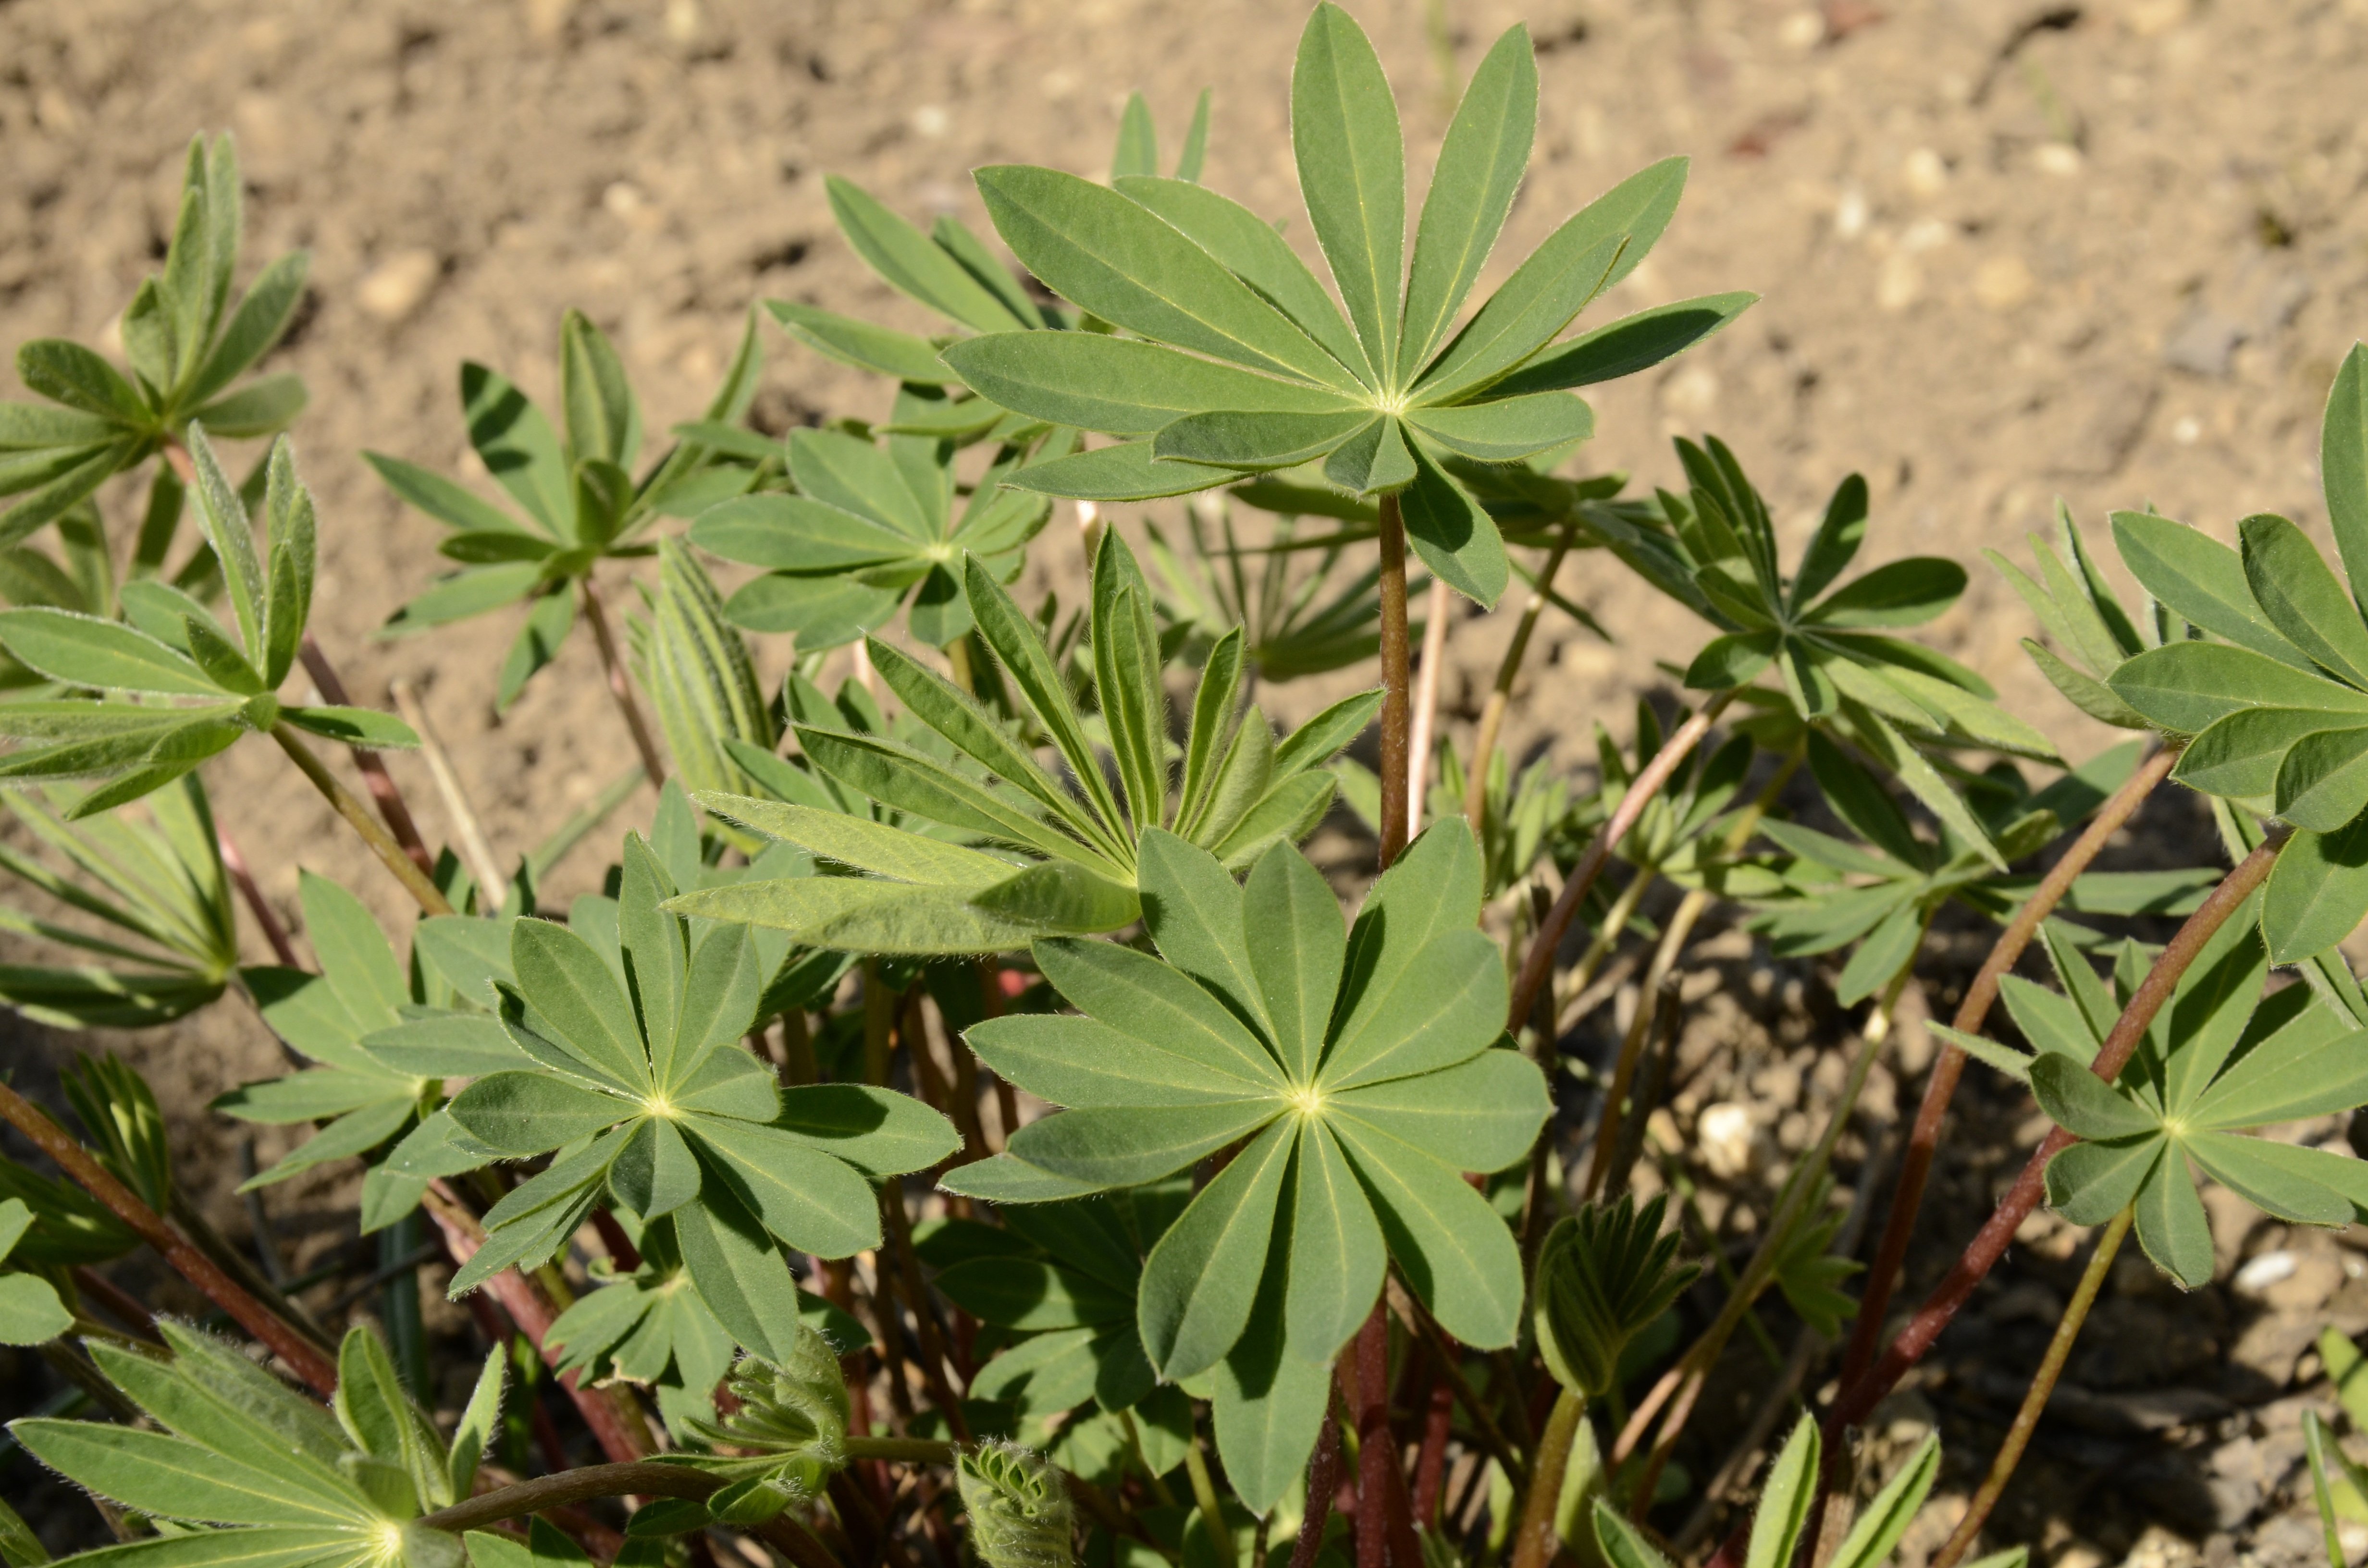
tree, nature, plant, leaf, flower, spring, herb, botany, flora, sprout, wildflower, leaves, shrub, growing, lupin, flowering plant, subshrub, land plant, sweetscented bedstraw, parsley family, common tormentil